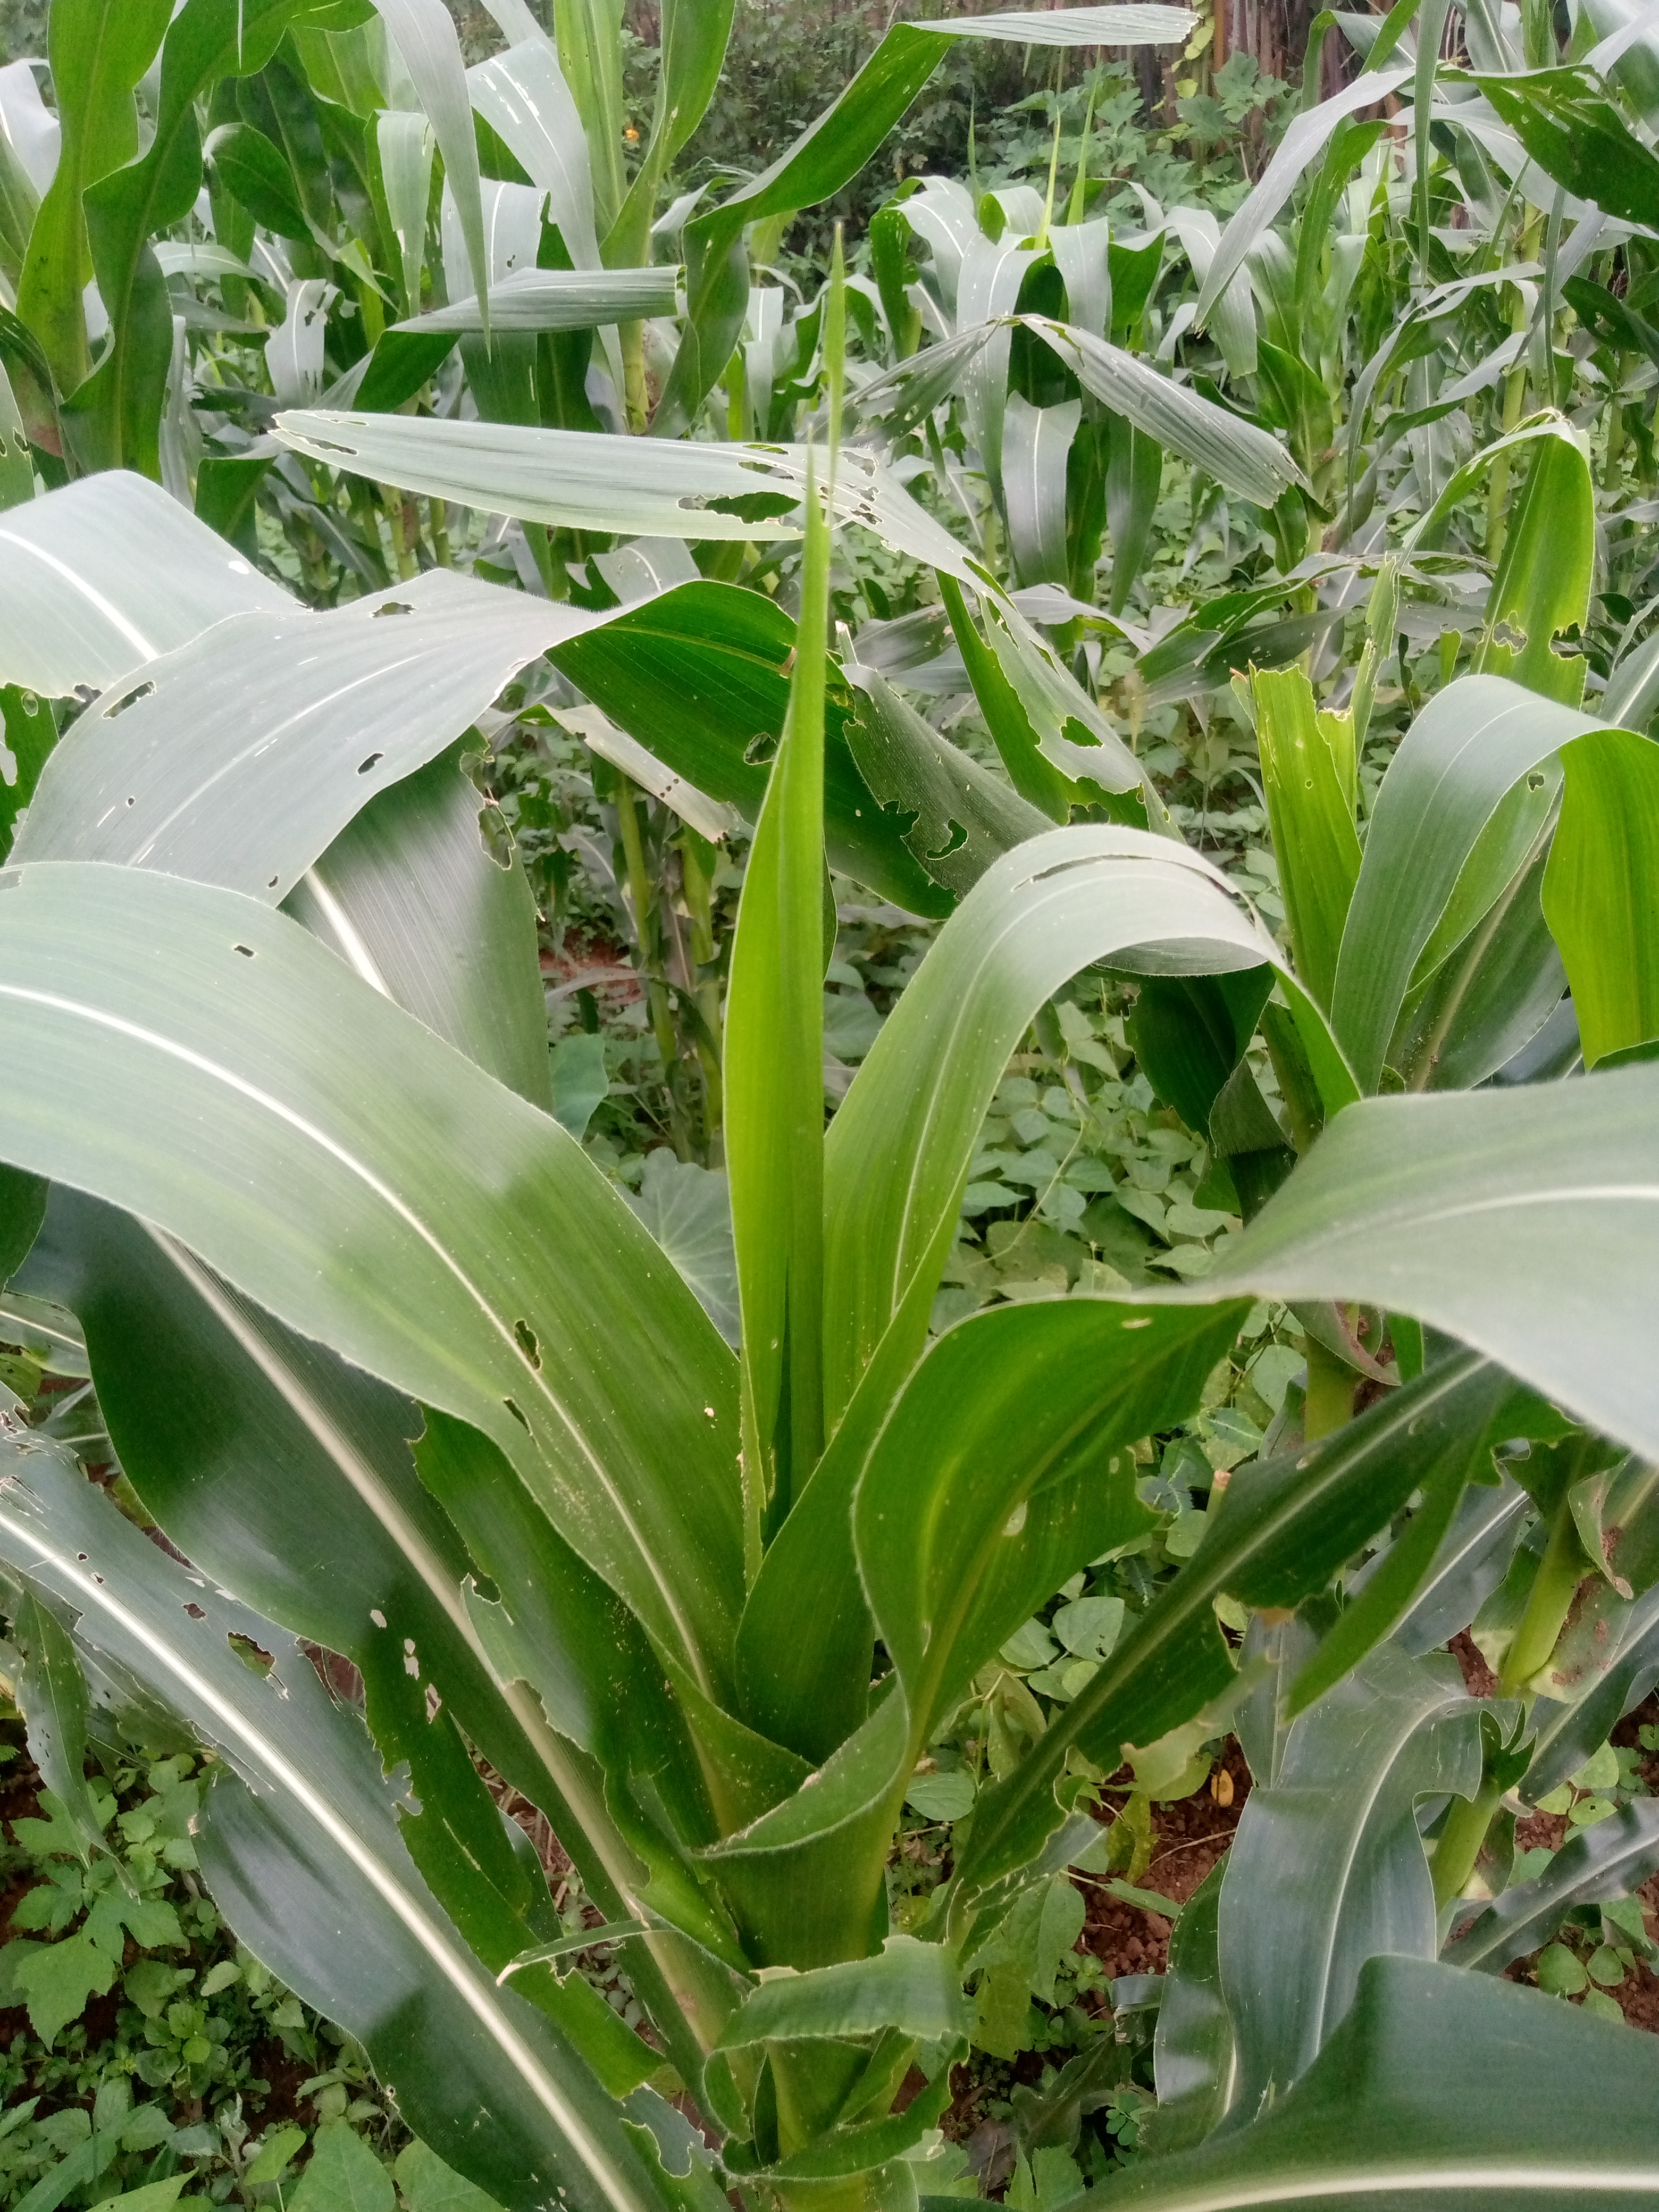
Label: spodoptera_frugiperda